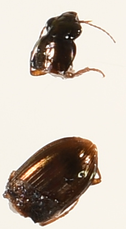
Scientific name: Loxandrus sp.
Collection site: Santa Rita Experimental Range NEON (SRER), plot SRER_001